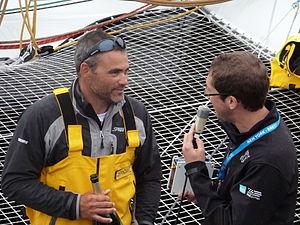
Yann Guichard, skipper du Spindrift Racing à son accostage à la marina du château à Brest le 13 juillet 2012.
Yann Guichard, né le 23 mai 1974 à Paris, est un navigateur français.